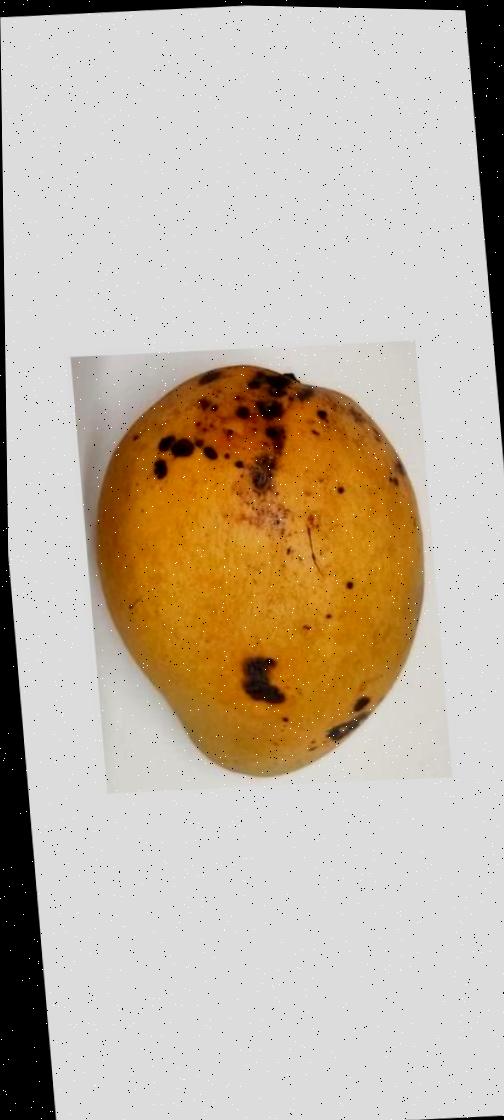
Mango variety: Bari-11